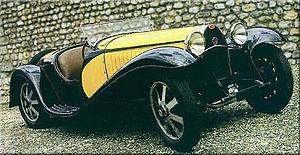
La Bugatti Type 55 est une voiture de sport conçue par Ettore et Jean Bugatti entre 1932 et 1935.